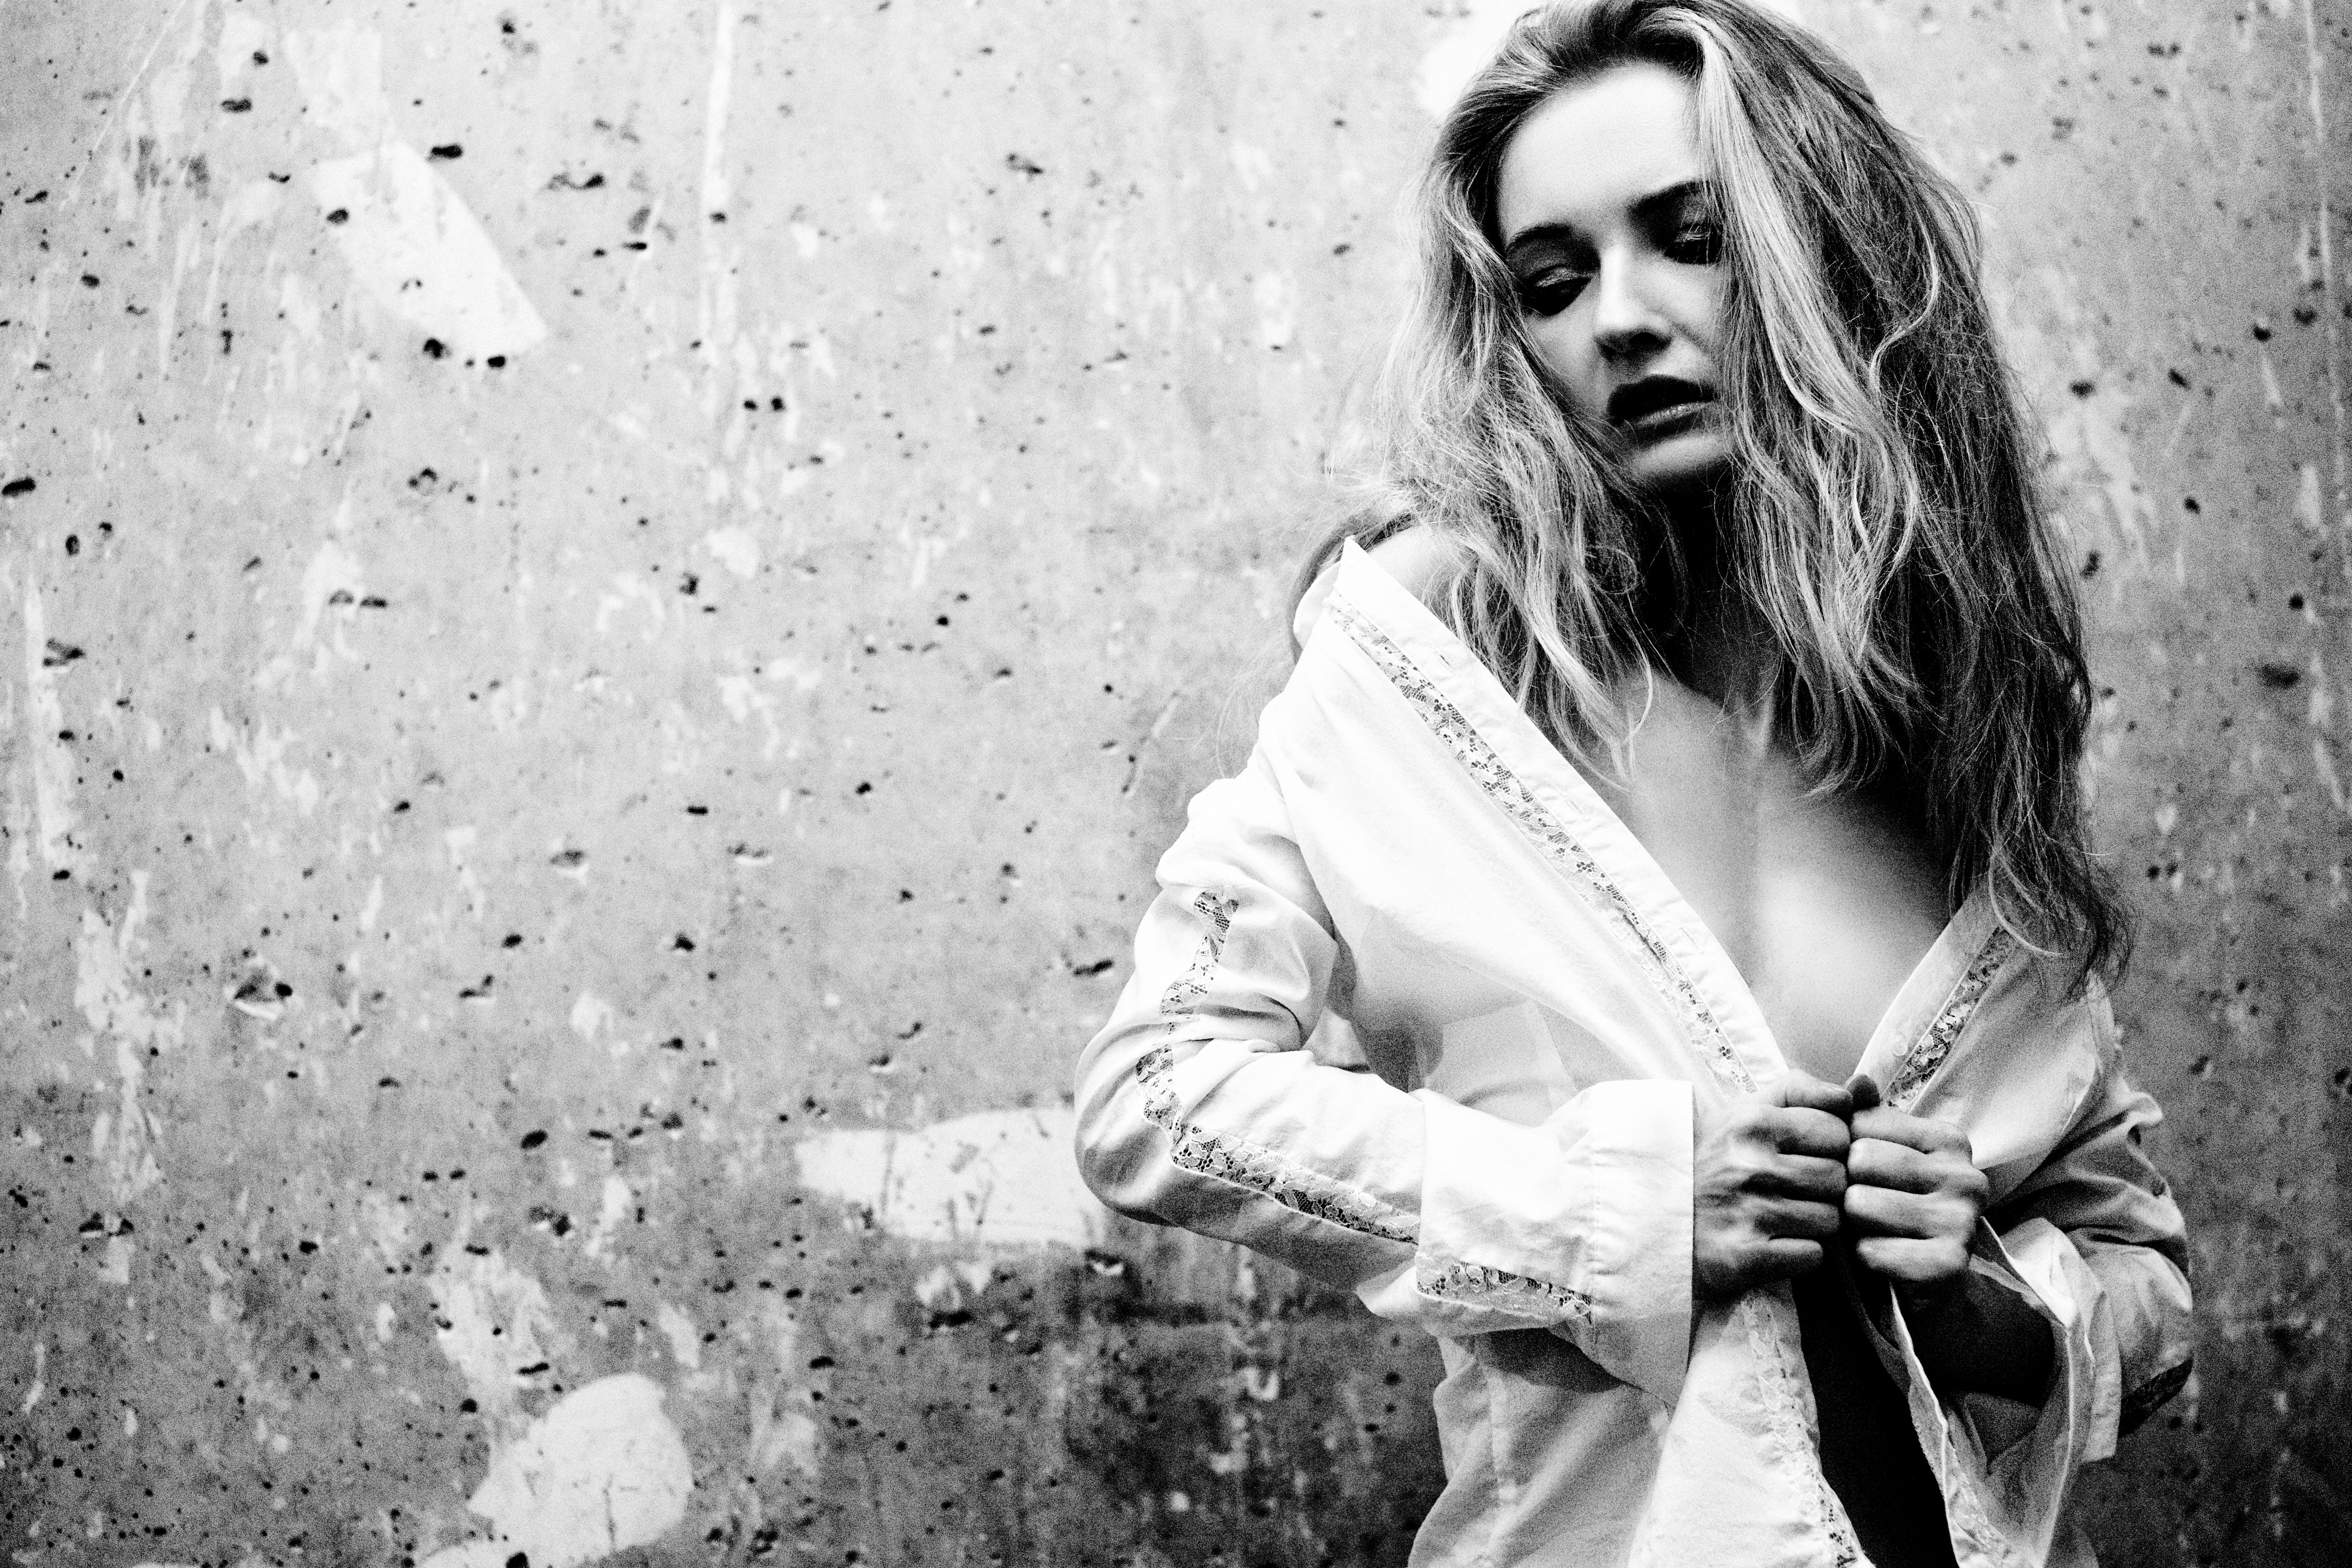
person, black and white, girl, woman, white, photography, view, wall, portrait, model, fashion, monochrome, blonde, long hair, photograph, beauty, emotion, blouse, erotica, photo shoot, monochrome photography, portrait photography